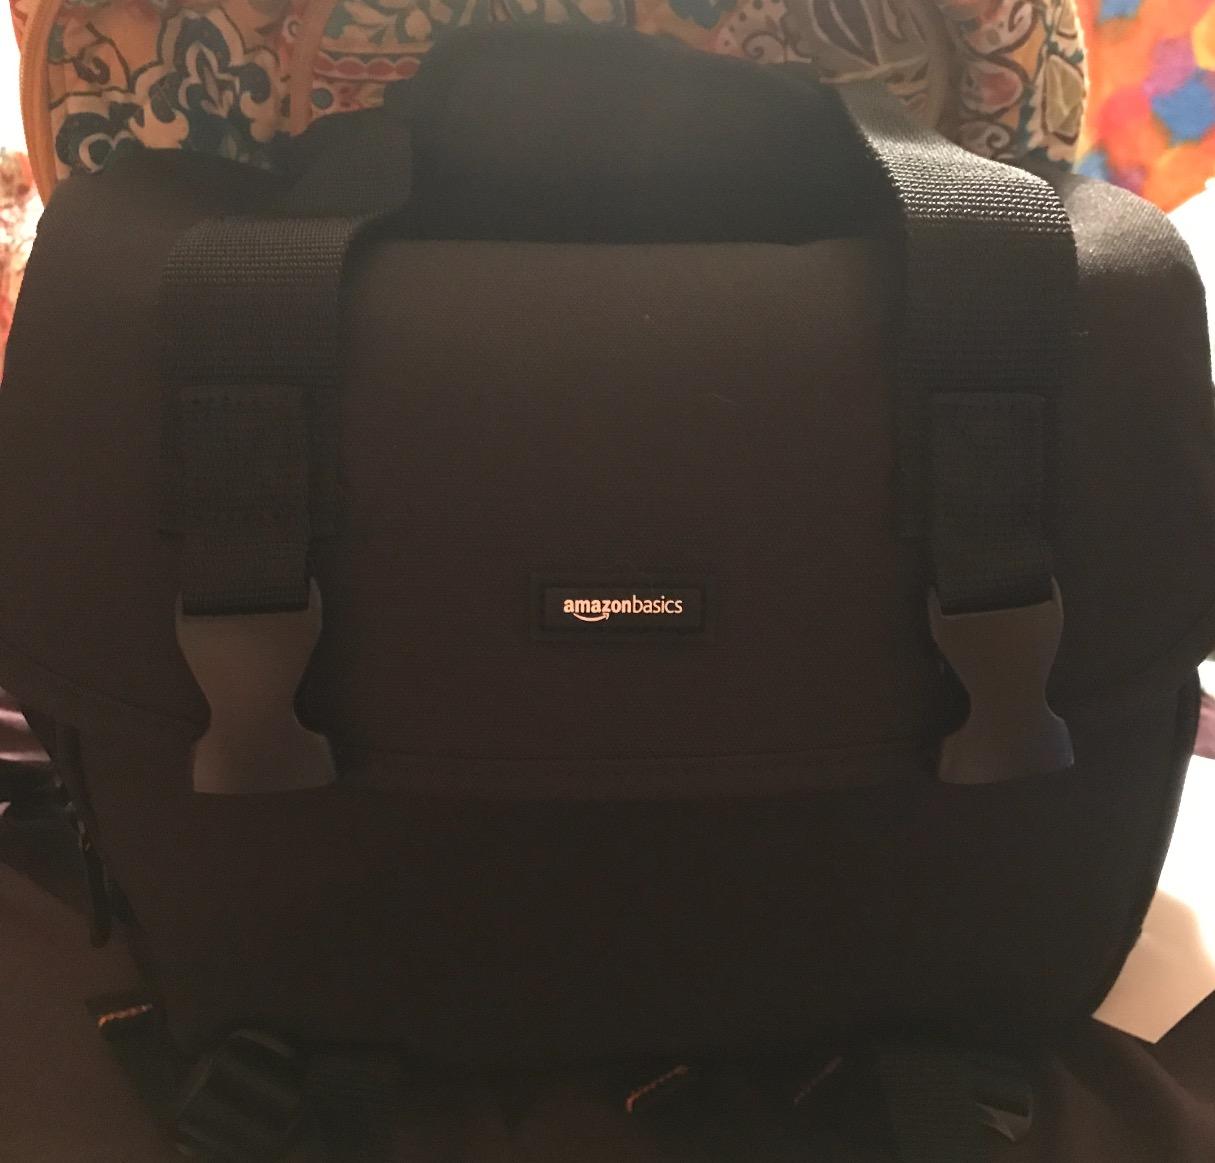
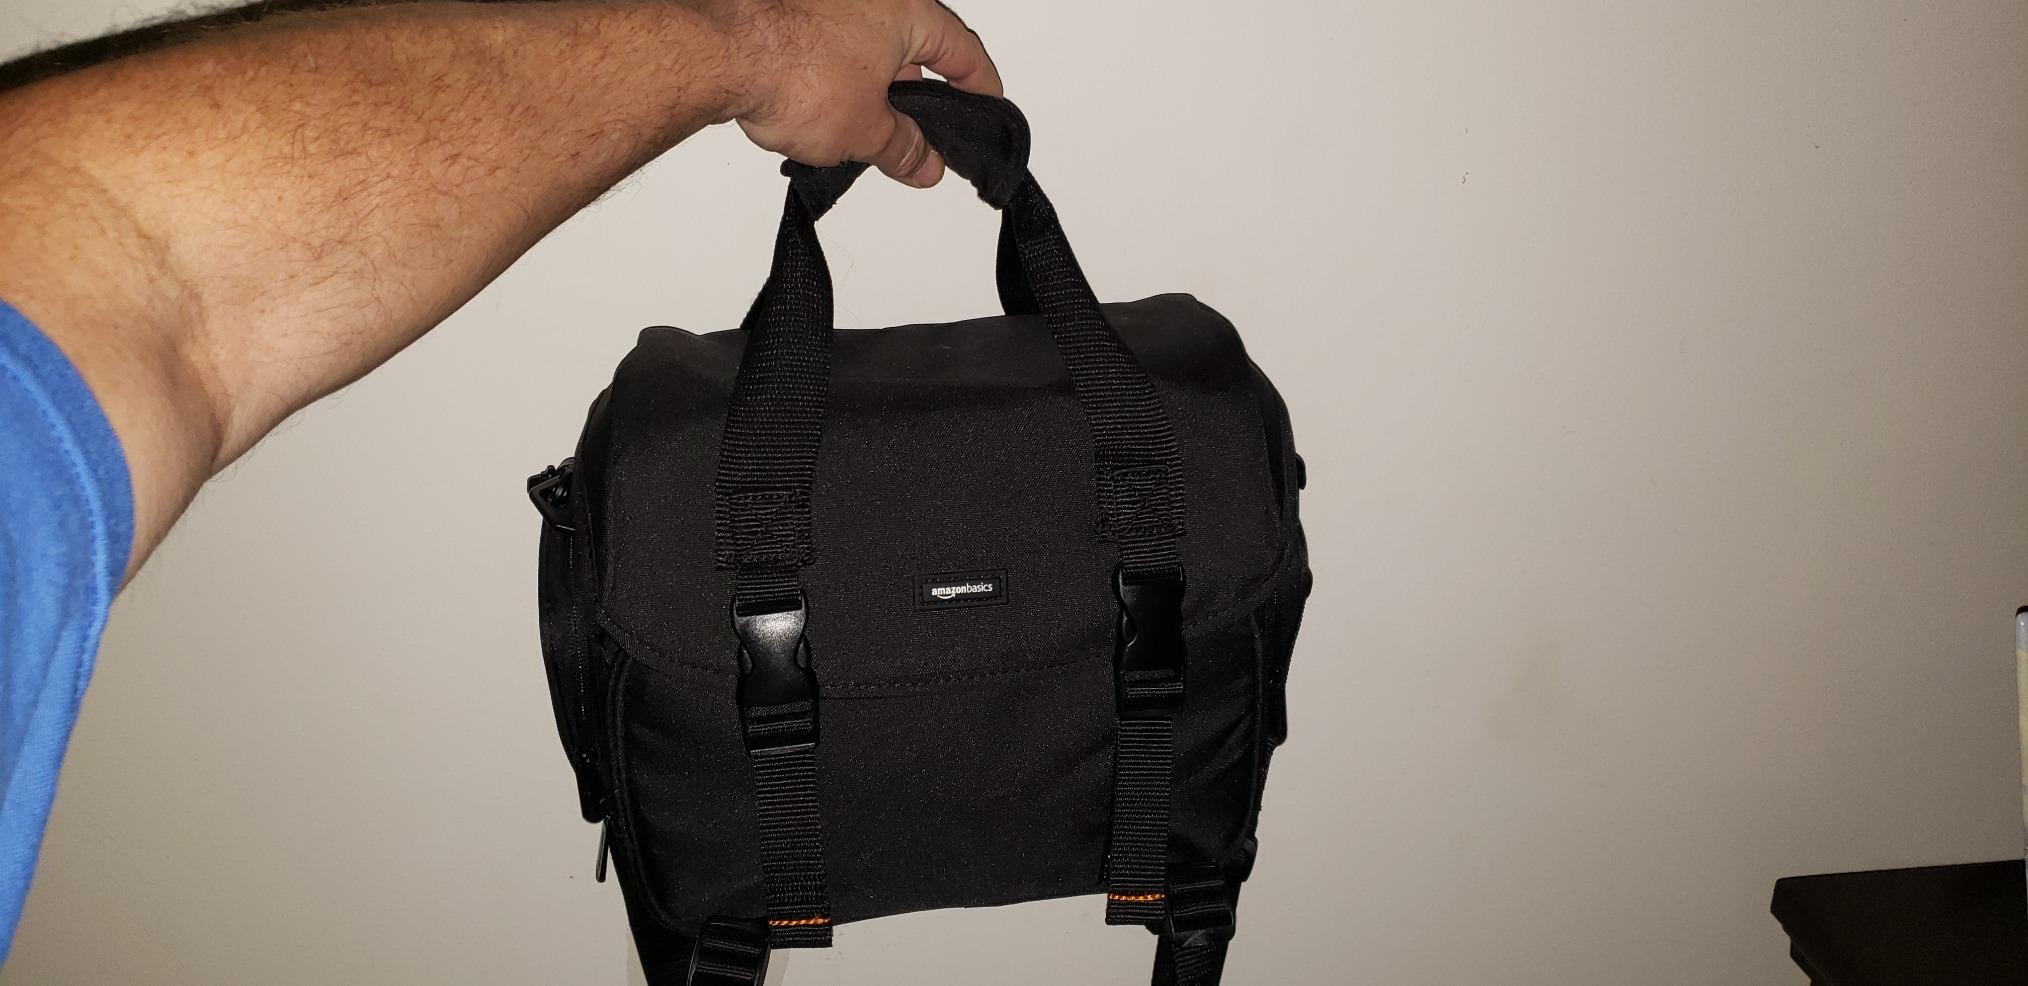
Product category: bag
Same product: yes